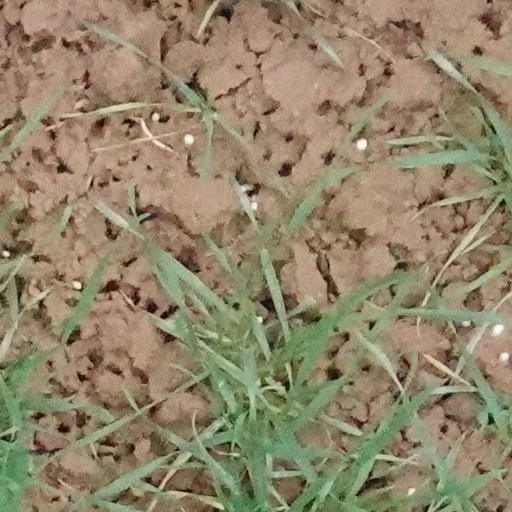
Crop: wheat